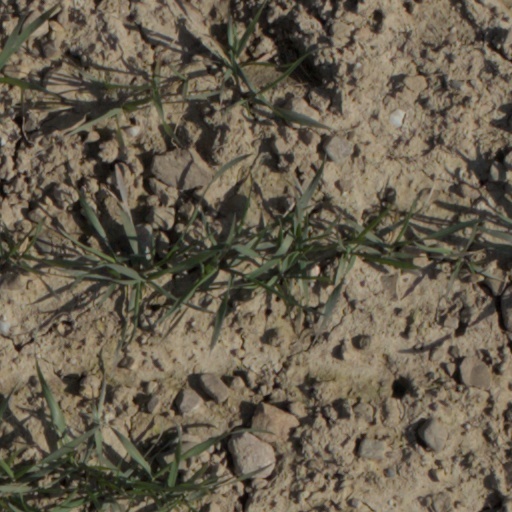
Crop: wheat